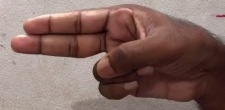
ASL sign: H